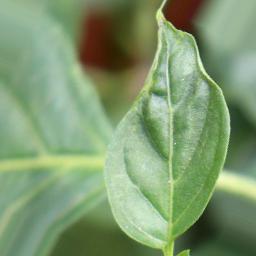
Label: mites_and_trips